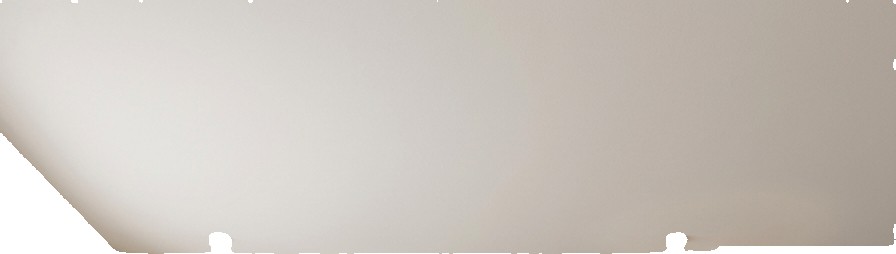
Surface category: ceiling